Luka Juhart

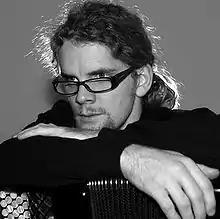
Luka Juhart

Luka Juhart was born in Slovenia in 1982. After the graduation from the High School of Music in Maribor, in the class of Andrej Lorber, he entered the Academy of Music in Trossingen (Staatliche Hochschule für Musik Trossingen), where he graduated in the accordion class of Hugo Noth. He obtained two degrees: a pedagogical one (Diplom Musiklehrer, 2005) and an artistic one (Künstlerische Ausbildung, 2006). Currently he is doing a master's degree at the Hochschule für Musik Würzburg, in the class of Stefan Hussong. He has also taken part in master courses and workshops led by Margit Kern, Ivan Koval, Tomaž Lorenz, Christoph Bossert, etc.